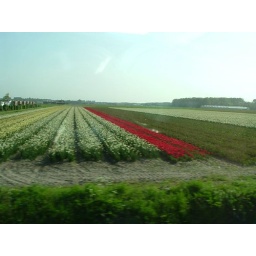
Summer came early! This the only bulb field in flower the bus driver knew about.